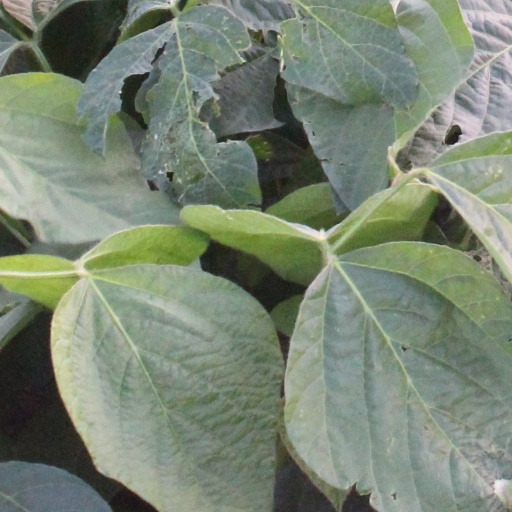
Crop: soybean